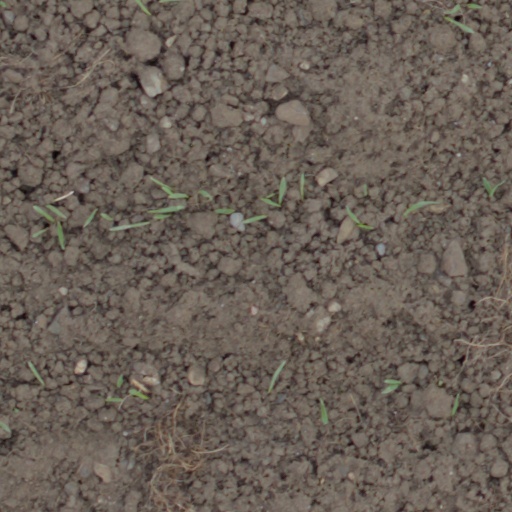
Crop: wheat